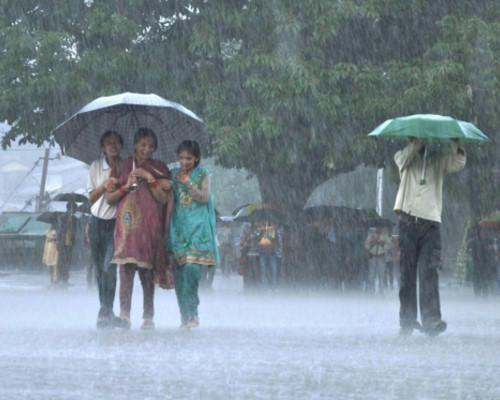
Weather: rain or strom